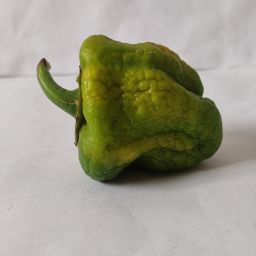
Crop: Bell Pepper
Quality: Old